Gian Giacomo Adria

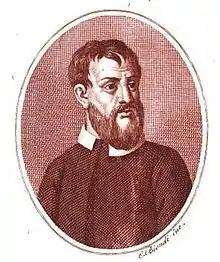

Gian Giacomo Adria or Adria Johannes Jacobus de Paulo (born in Mazara del Vallo in Sicily - died in Palermo in 1560) was an Italian physician, historian and humanist.